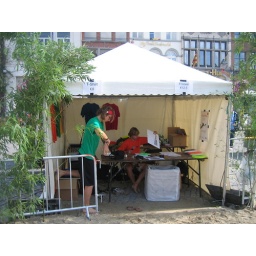
Second edition of the freespect beach tournament in Mechelen&amp;quot;Smack The Beach Up&amp;quot;this time it was a hat tournament.